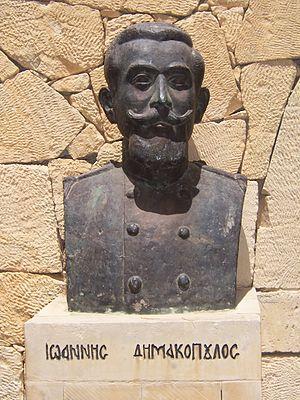
Le monastère d’Arkadi est un monastère orthodoxe situé sur un plateau fertile à 23 km au sud-est de Rethymnon, sur l'île de Crète.